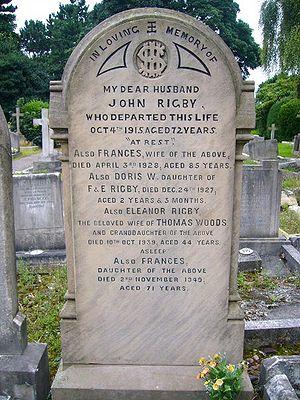
Eleanor Rigby est une chanson des Beatles, essentiellement écrite par Paul McCartney et créditée comme d'usage à Lennon/McCartney. Elle paraît le 5 août 1966 au Royaume-Uni, et trois jours plus tard aux États-Unis, en deux formats : en tant que deuxième titre de l'album Revolver, ainsi qu'en single avec Yellow Submarine, du même album. Les deux titres, en « double face A », atteignent la première place du hit-parade britannique.